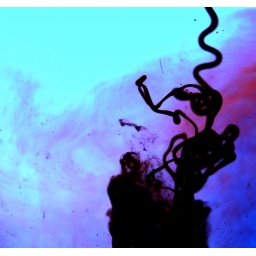
black food colouring in water with red and blue